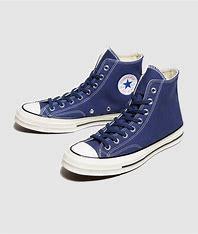
Brand: Converse
Model: Chuck Taylor All Star 70 Hi